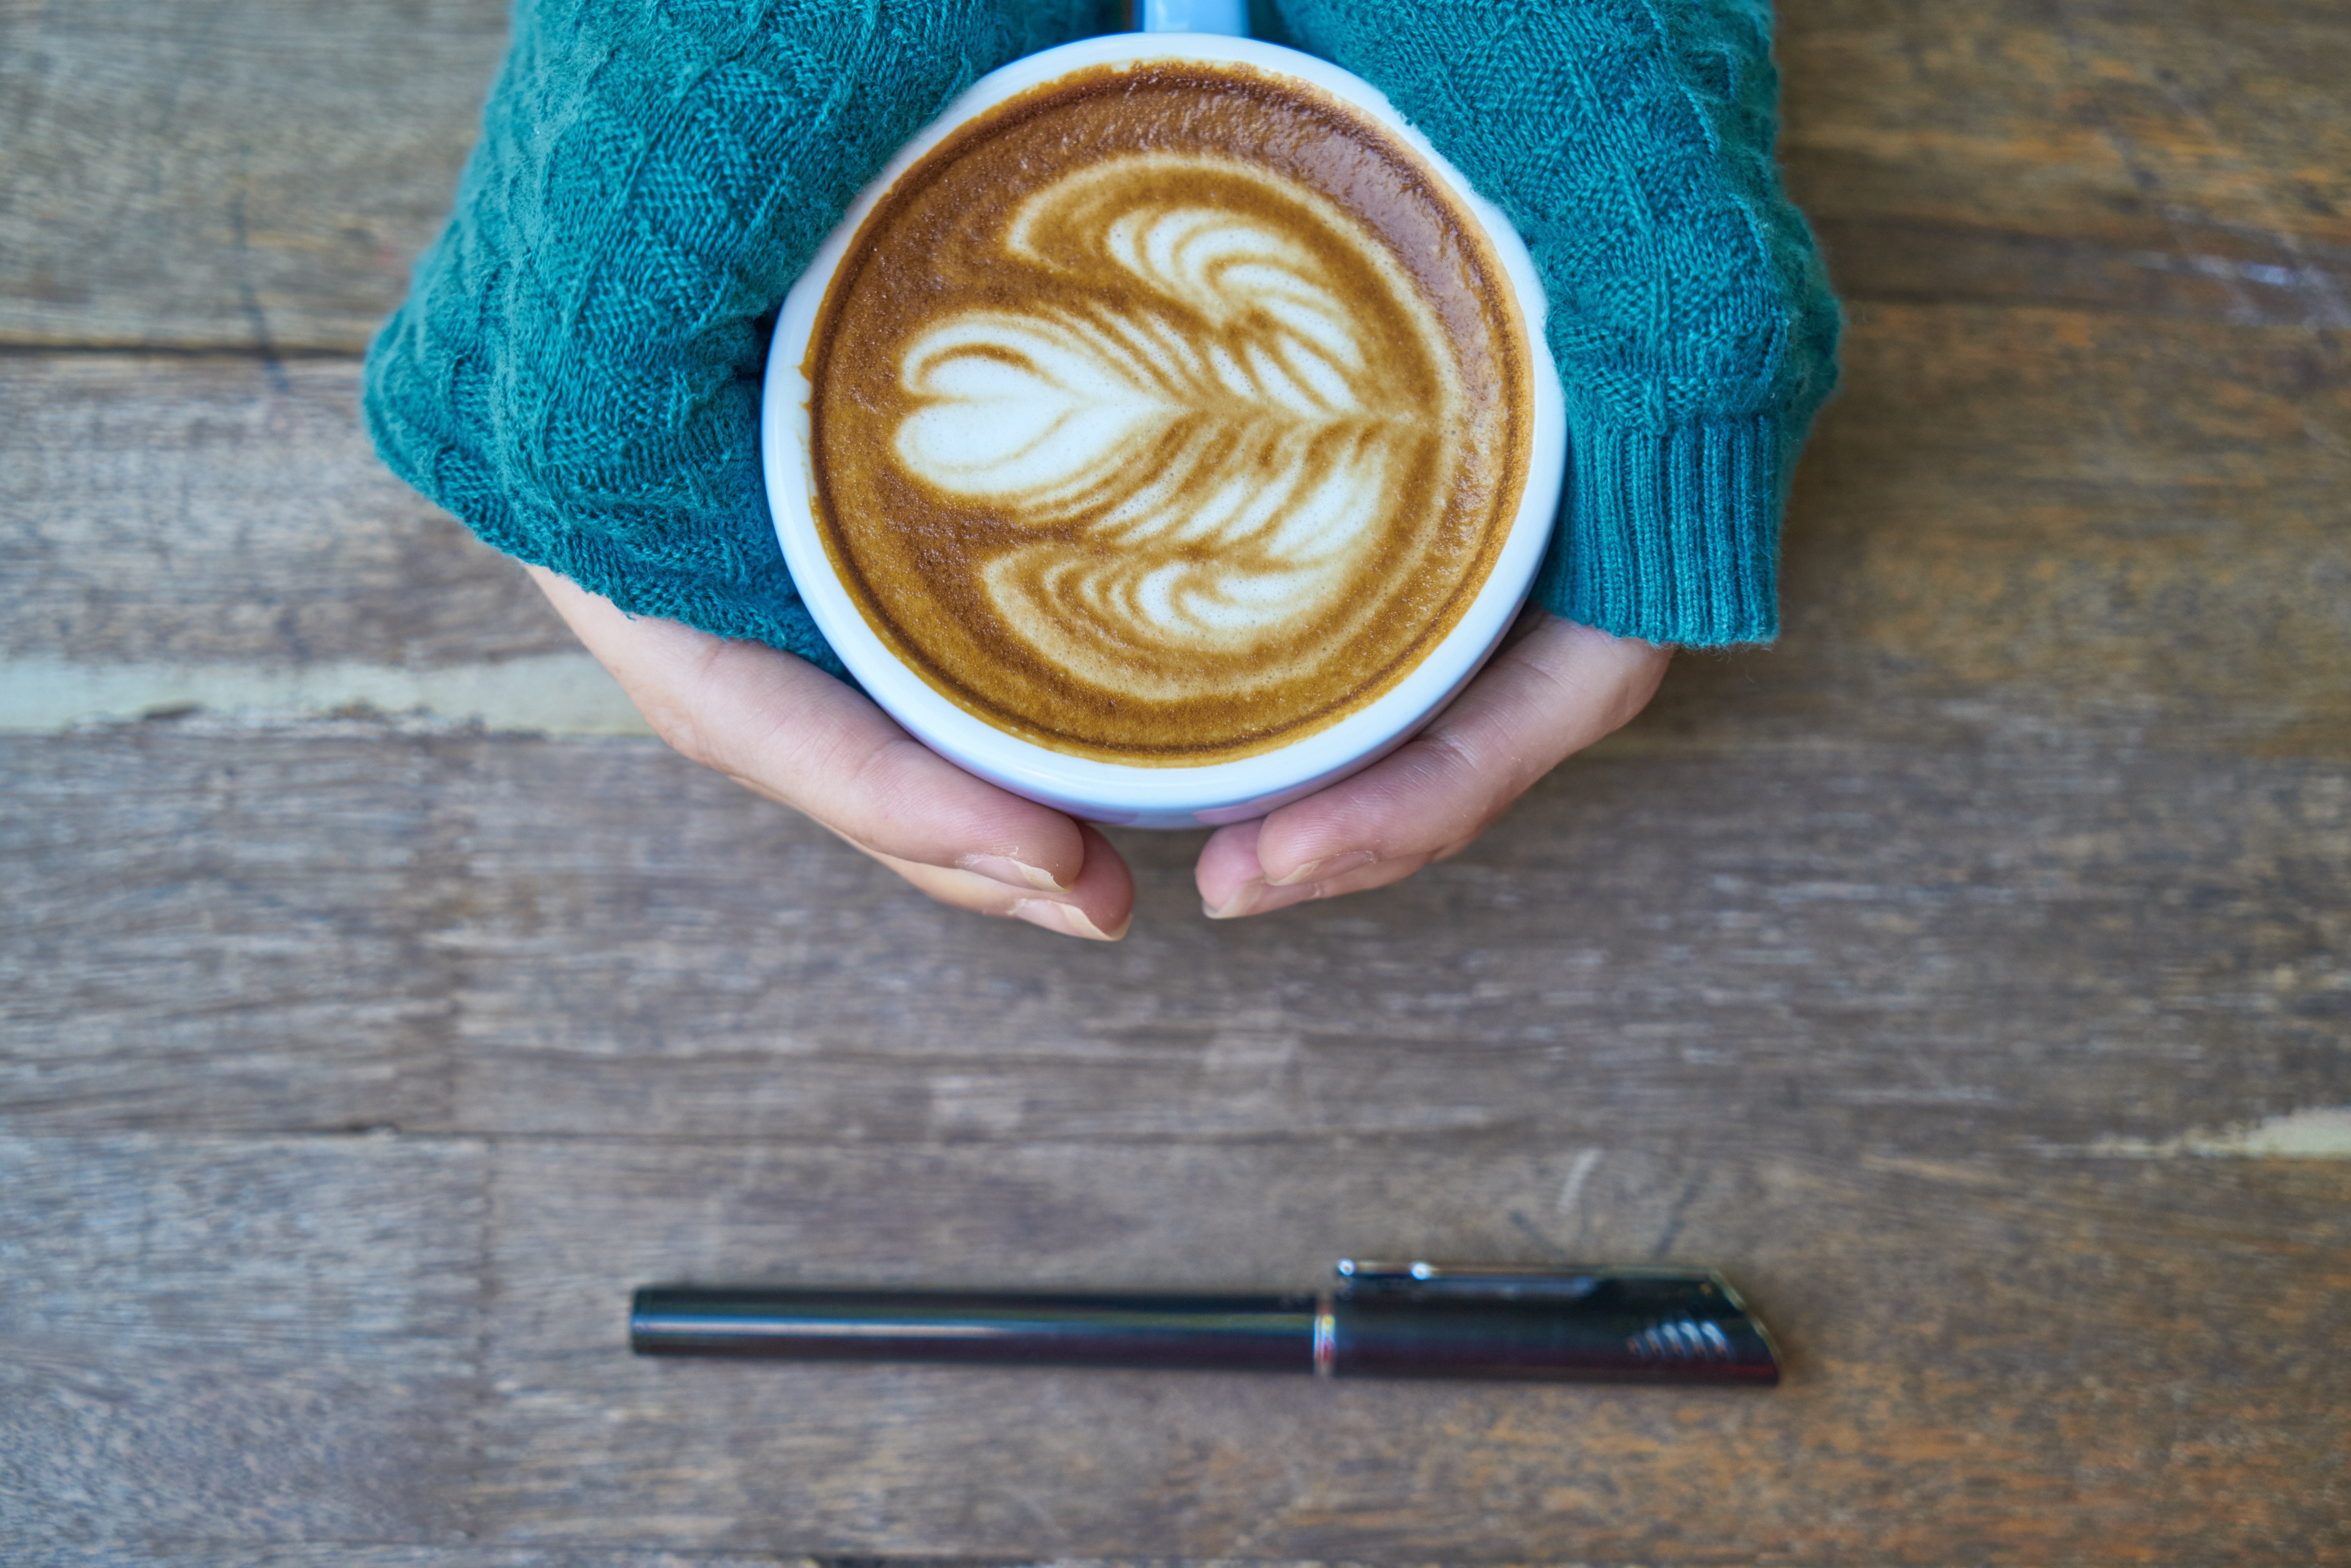
latte, flat white, caff macchiato, coffee, cortado, cappuccino, cafe au lait, espresso, drink, caffeine, cup, hot chocolate, coffee milk, non alcoholic beverage, food, white coffee, coffee cup, wood, mocaccino, cuban espresso